Al-Rashid of Morocco

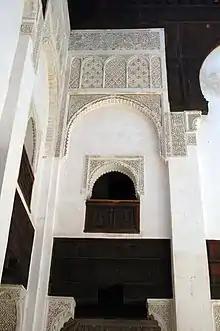
Cherratine Madrasa, the first Koranic school founded by the 'Alawis in the city of Fez.

During his reign, Moulay Rashid oversaw the construction of various public infrastructure. This included the eight-arched in 1670 and Fez's Errecîf bridge in 1671. The wells he built in "Echcott" in the Sahara are called "Abar Essultan" (the sultan's wells) in his memory, and supply water to caravans making the Hajj.